Israeli Navy

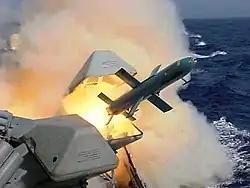
Israel Aerospace Industries Gabriel missile

YILTAM is the Salvage and underwater works unit of the Israel navy. Formed as the damage control branch of the Navy Shipyards, the unit later incorporated experienced Flotilla-13 divers.